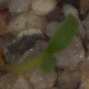
Label: sugar_beet